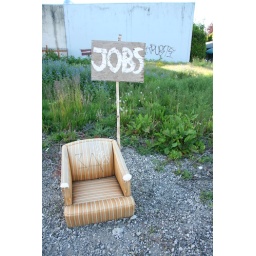
Someone put this sign next to this chair in an empty field near my house.